Pod (The Breeders album)

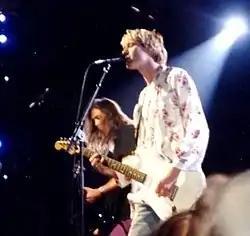
Kurt Cobain was an admirer of "Pod".

"Pod" was recorded in January 1990 at Palladium studio, in Edinburgh, Scotland, which had recording equipment on the first floor and bedrooms upstairs. During the sessions, the band sometimes wore pajamas, and more than once went to a local pub without changing. Although 4AD booked the studio for two weeks, the band completed their recording in a single week. To use the remaining time, the label hired a television crew to film a music video, and the band recorded a session for John Peel's show on BBC Radio 1.